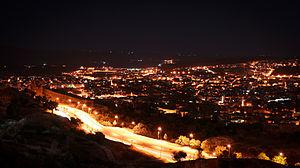
Vue panoramique sur l'antienne Medina
Fès ou Fez est une ville du Maroc septentrional, située à 180 km à l'est de Rabat, entre le massif du Rif et le Moyen Atlas. Faisant partie des villes impériales du Maroc, elle a été à plusieurs époques la capitale du pays et est considérée de nos jours comme sa capitale spirituelle. Sa fondation remonte à la fin du VIIIᵉ siècle, sous le règne de Moulay Idriss Iᵉʳ. Son prestige passé en a fait l'un des foyers majeurs de la civilisation islamique relié à Bagdad, Damas, Cordoue, Le Caire, Kairouan, Grenade, Palerme, Ispahan ou Samarcande, avec lesquels elle avait établi des échanges aussi bien économiques que sociaux et culturels.